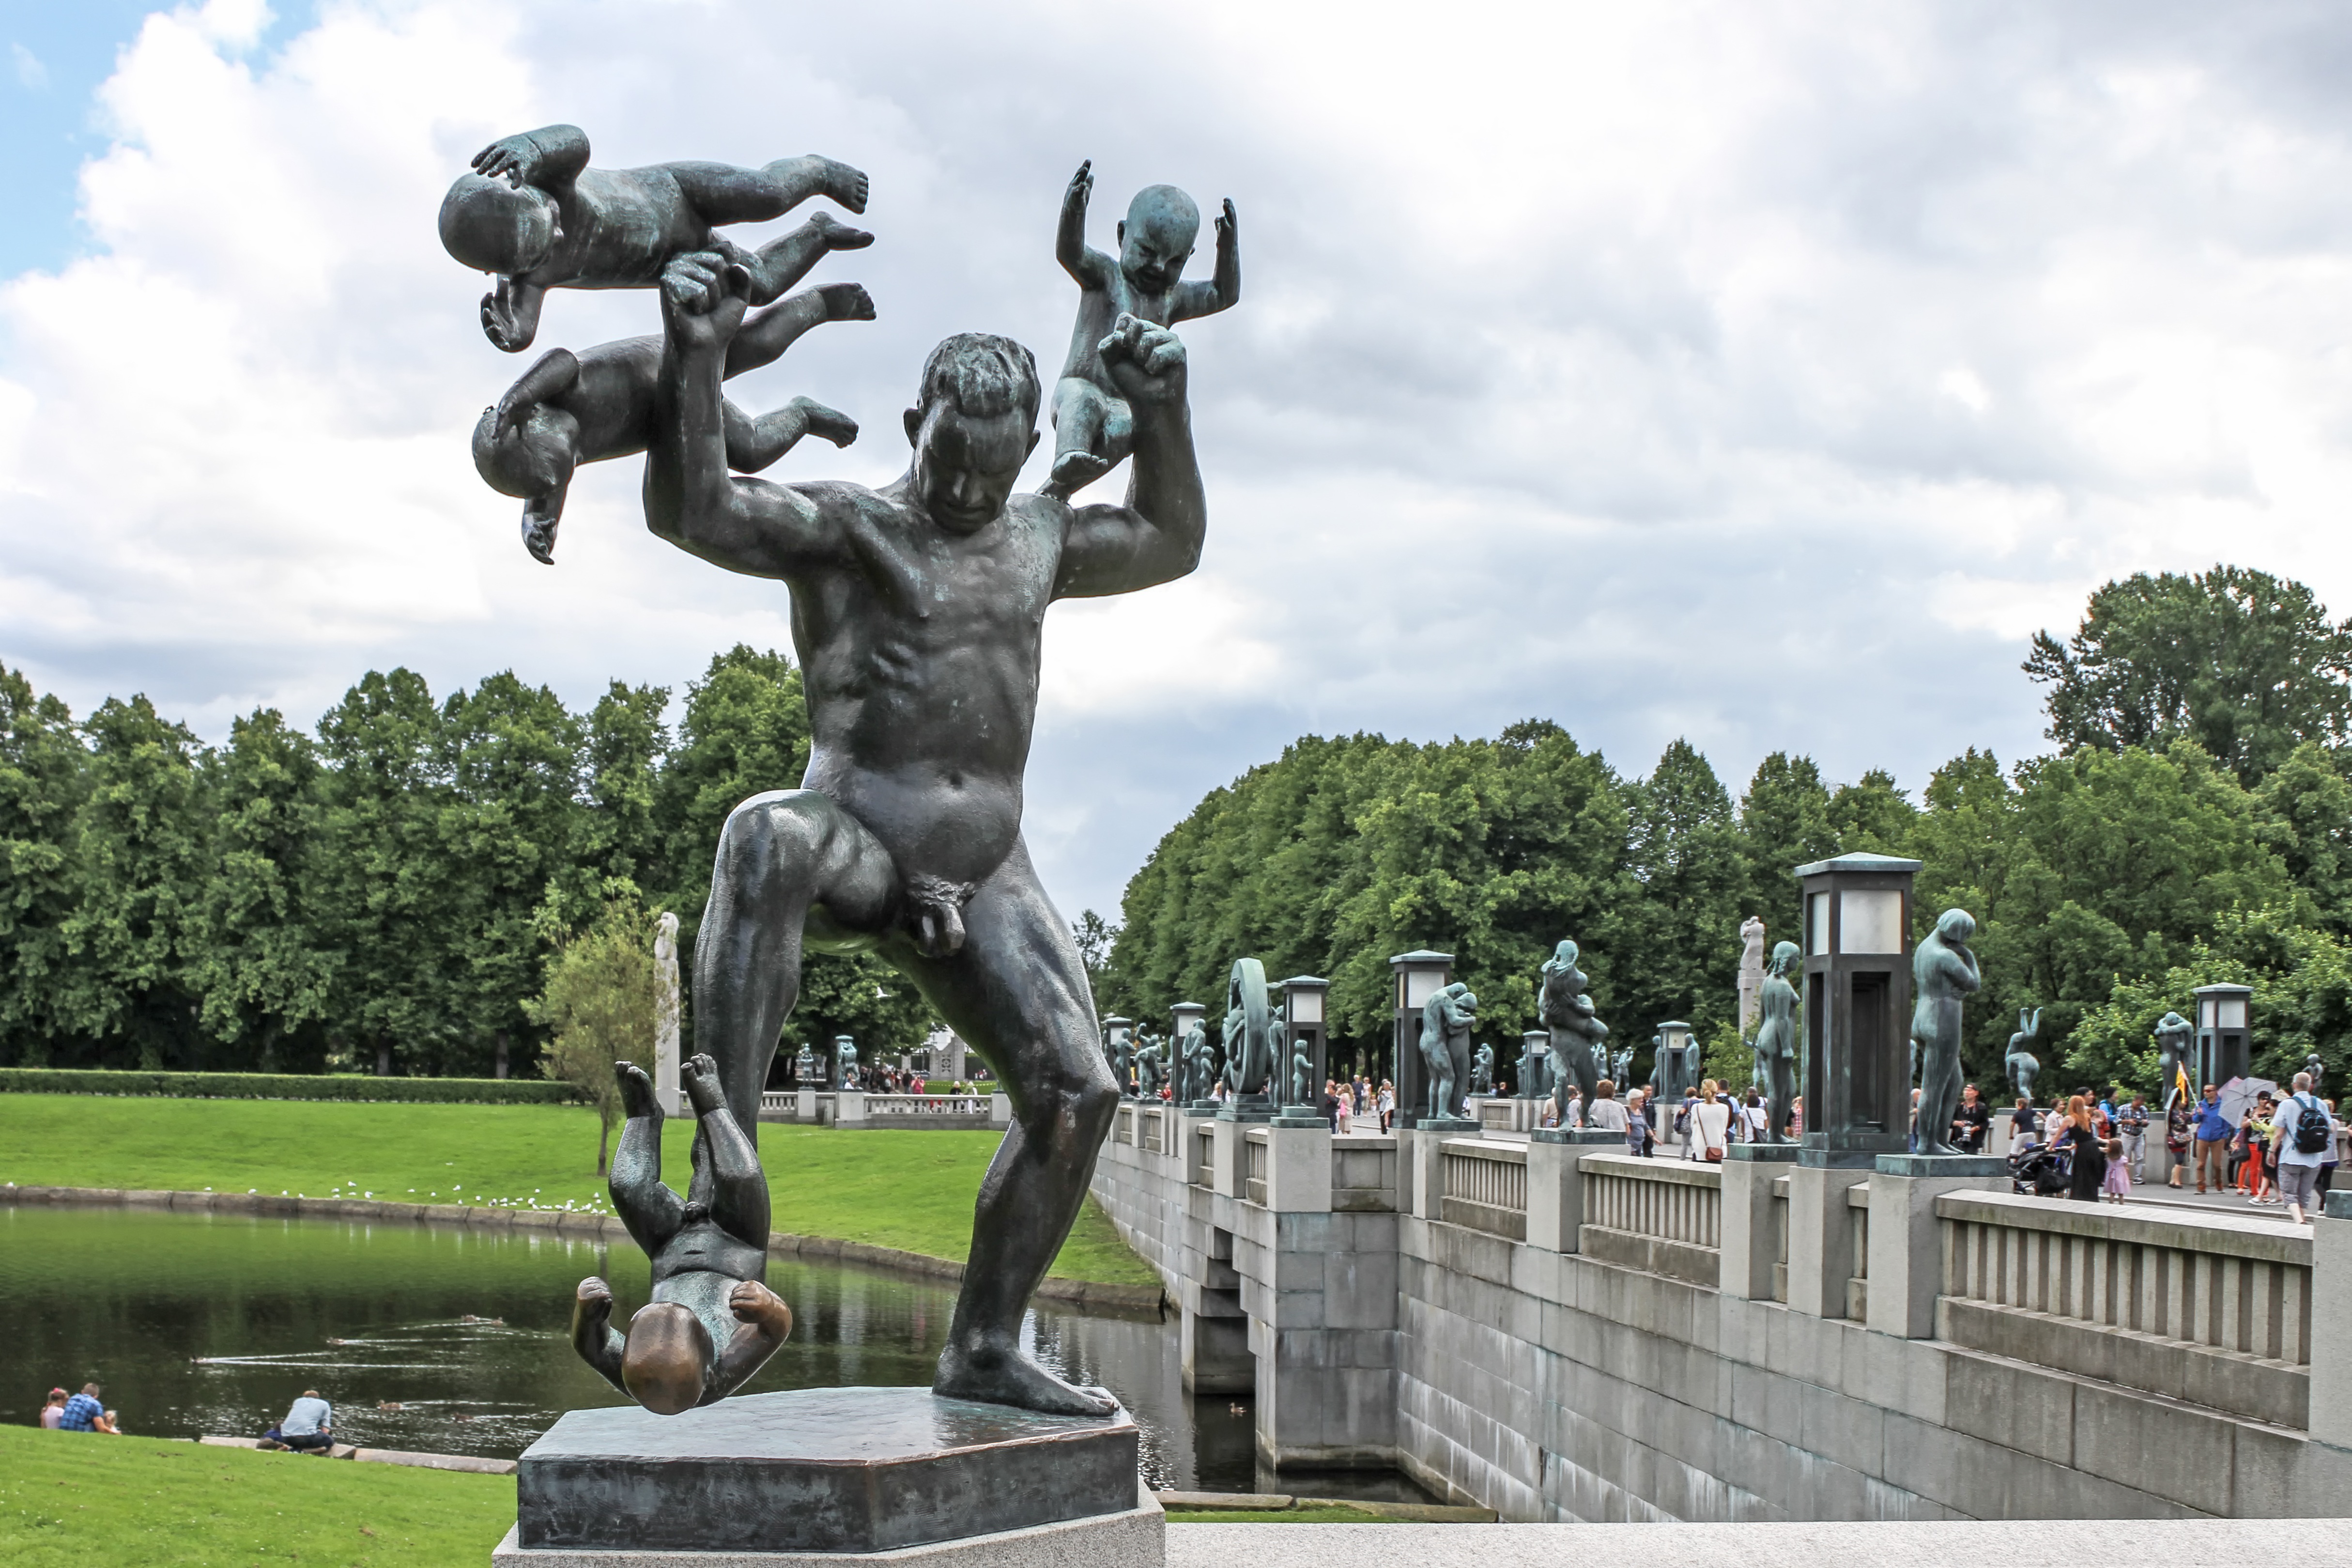
monument, statue, sculpture, memorial, art, norway, oslo, vigeland park